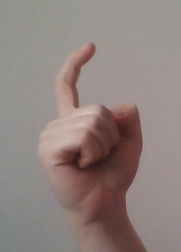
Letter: ra